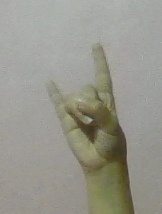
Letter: la